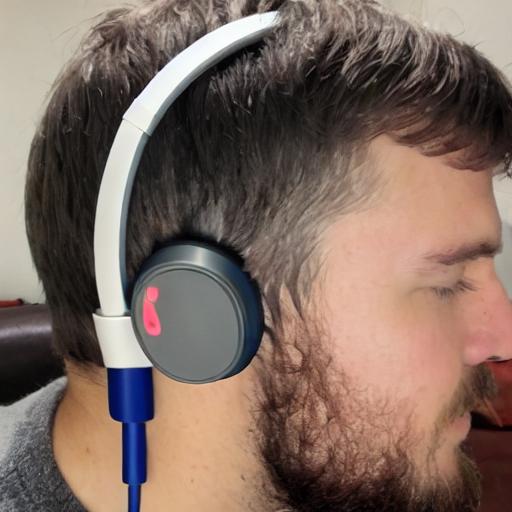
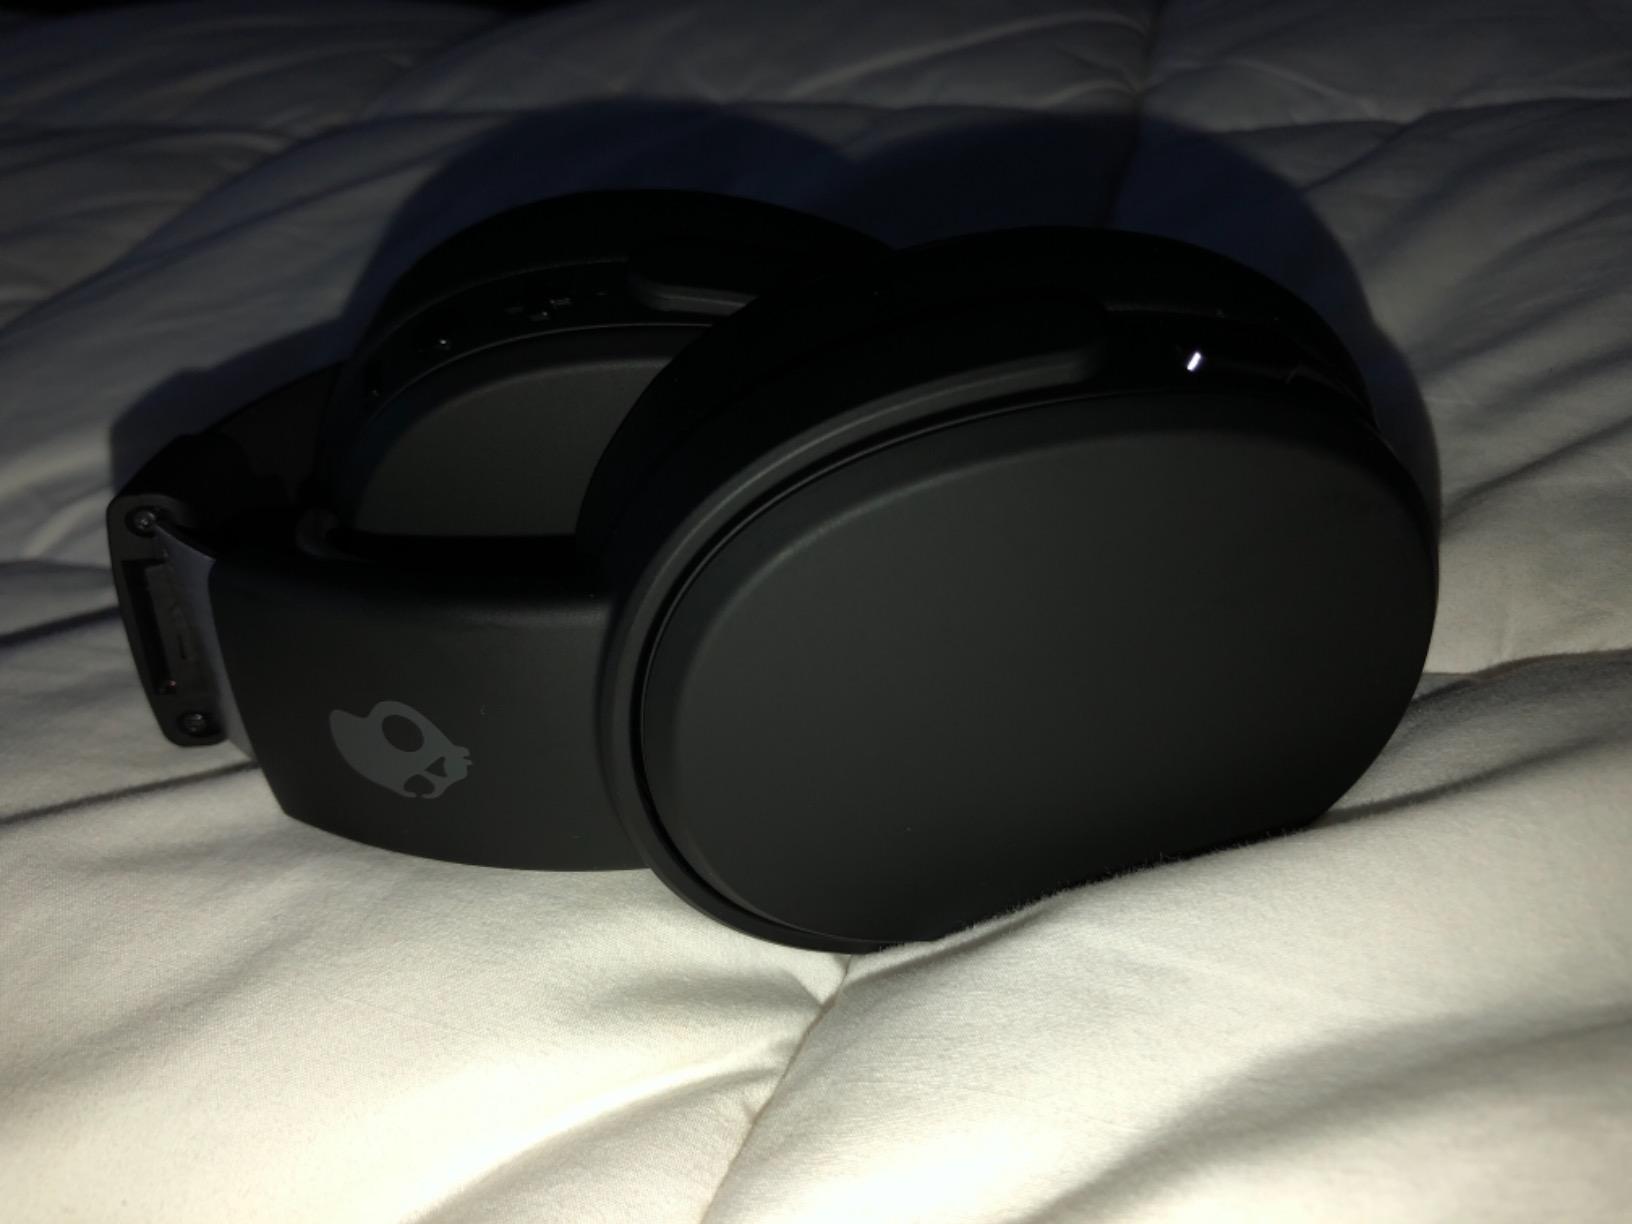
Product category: headphones
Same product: no